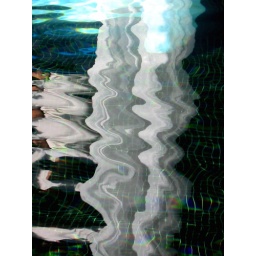
long curtains reflected in a swimming pool...